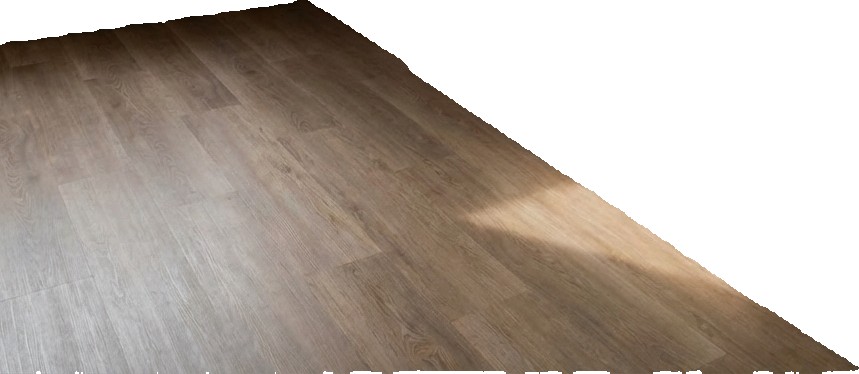
Surface category: floors